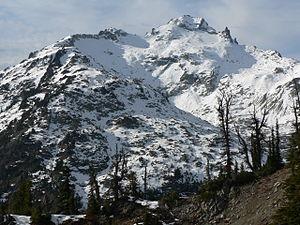
Alpine Lakes Wilderness est une zone restée à l'état sauvage et protégée, située dans l'État de Washington, aux États-Unis. Cette aire se situe dans la région de la Chaîne des Cascades. Cet espace est approximativement délimité par l'Interstate 90 et la Passe Snoqualmie au sud et par l'U.S. Route 2 et la Passe Stevens au nord.